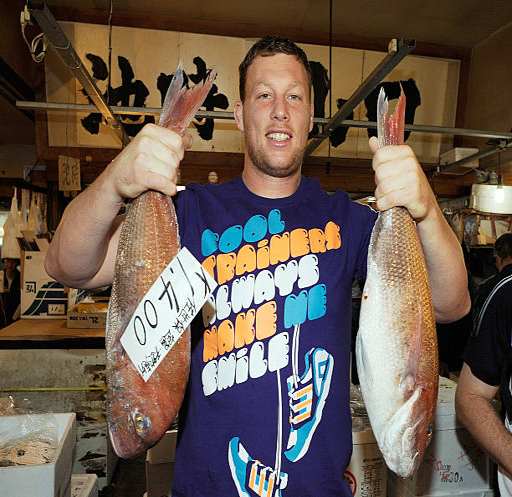
rugby player holds a pair of snapper .